Native Village of Atqasuk

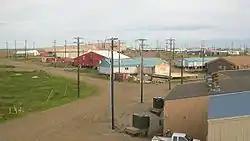

The Native Village of Atqasuk is a federally recognized Iñupiat Alaska Native tribal entity.